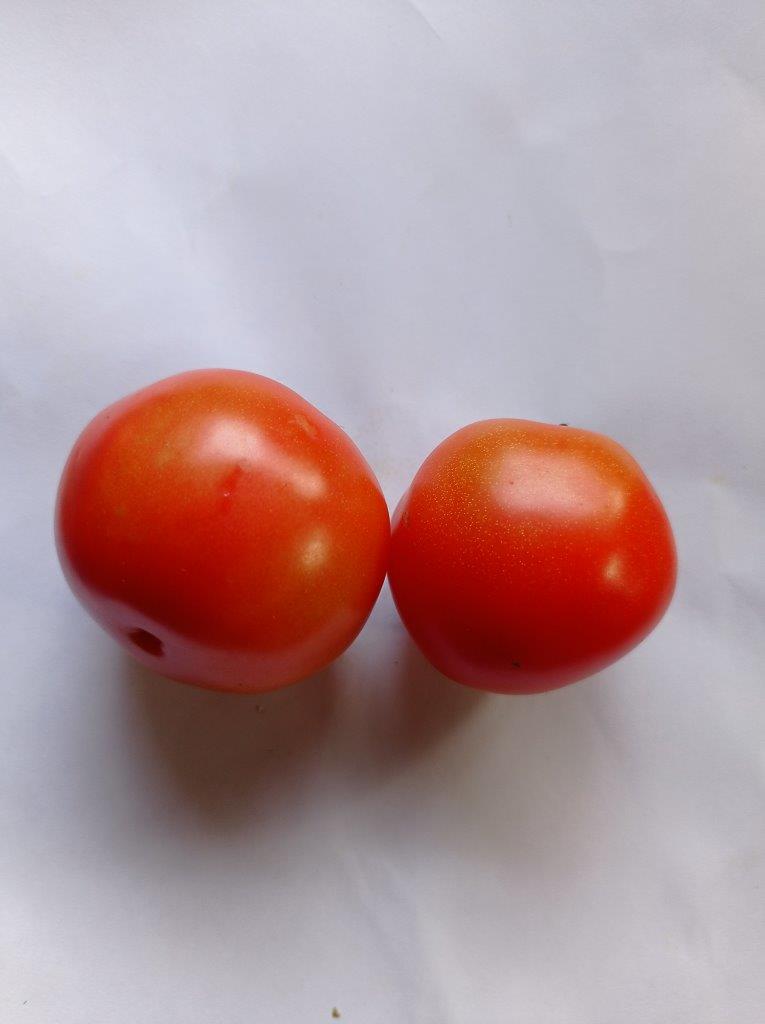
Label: Fresh